Régiment de la Chaudière

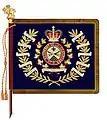
The regimental colour (prior to addition of 1812 and Afghanistan honours).

The museum researches, collects, preserves and interprets as many artifacts as possible which illustrate the military life, particularly during the war in Europe, 1944–1945. The museum displays and describes arms, uniforms, equipment and customs of Le Régiment de la Chaudière from its founding and that of its antecedents.